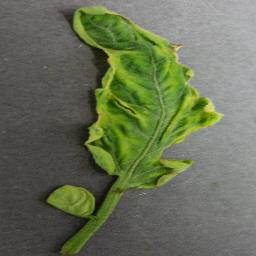
Label: Tomato___Tomato_Yellow_Leaf_Curl_Virus